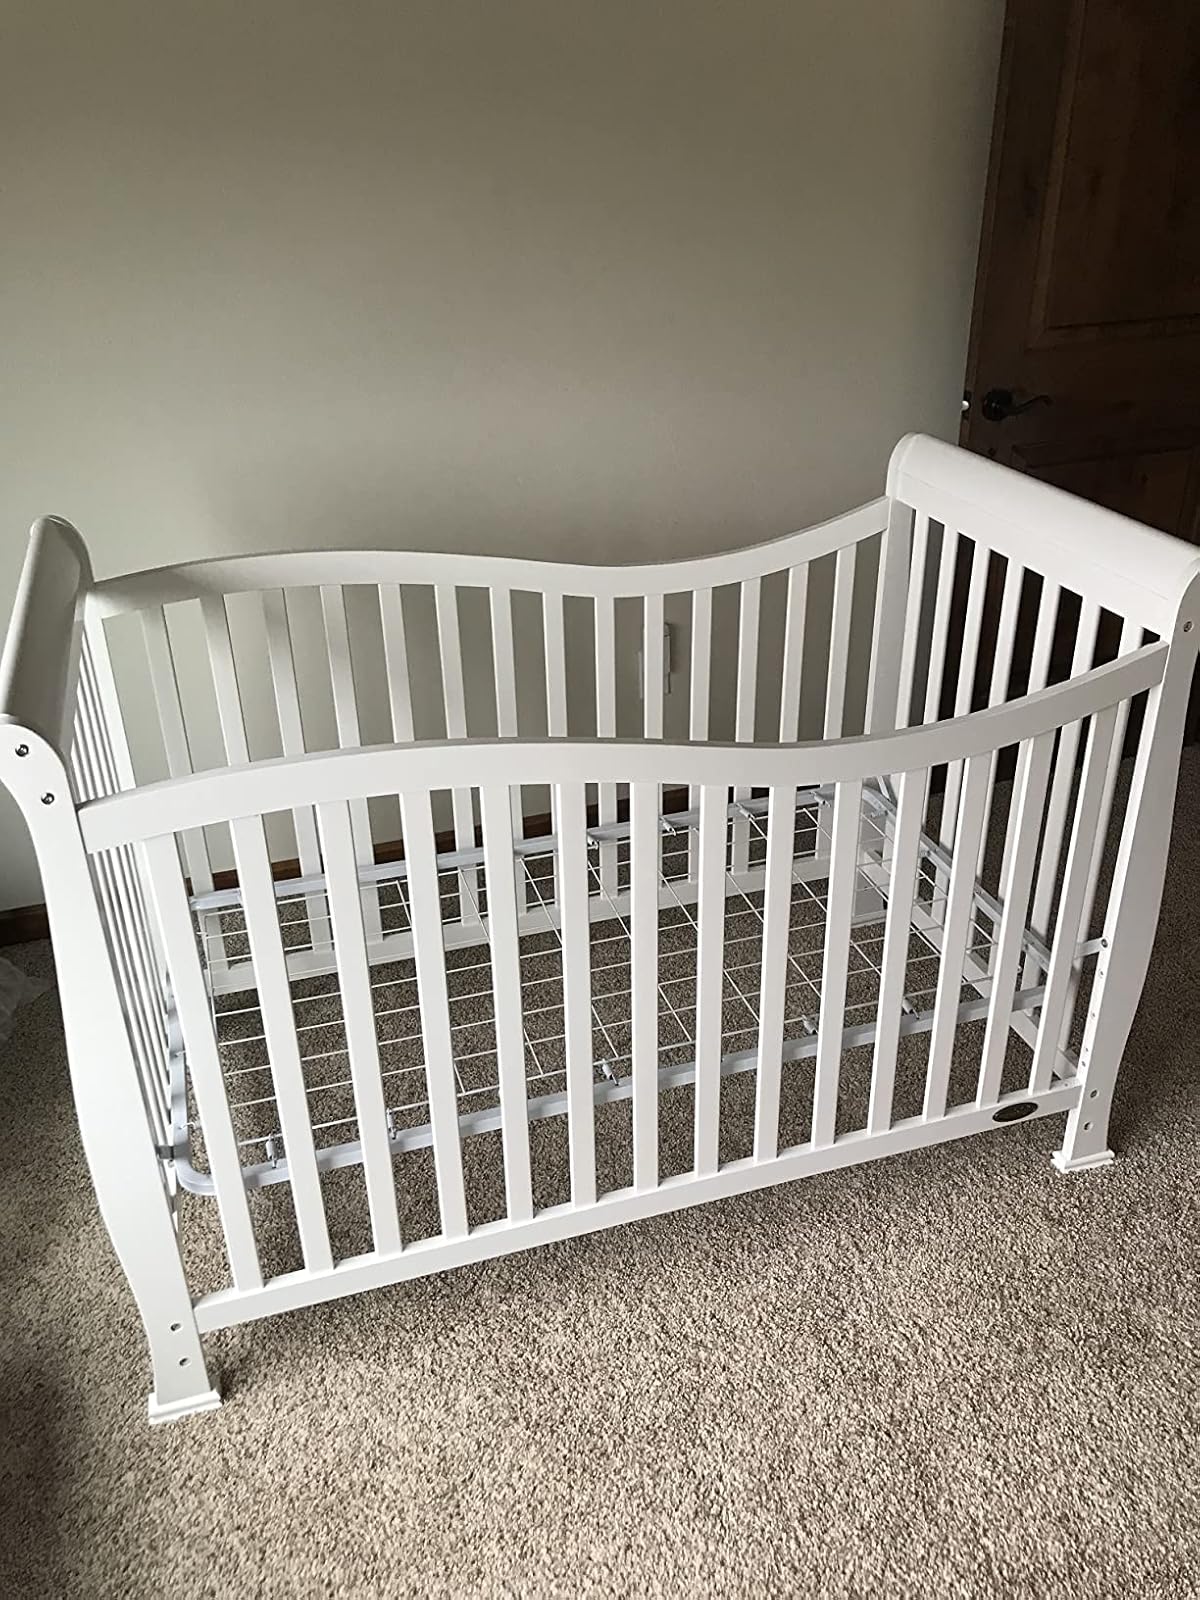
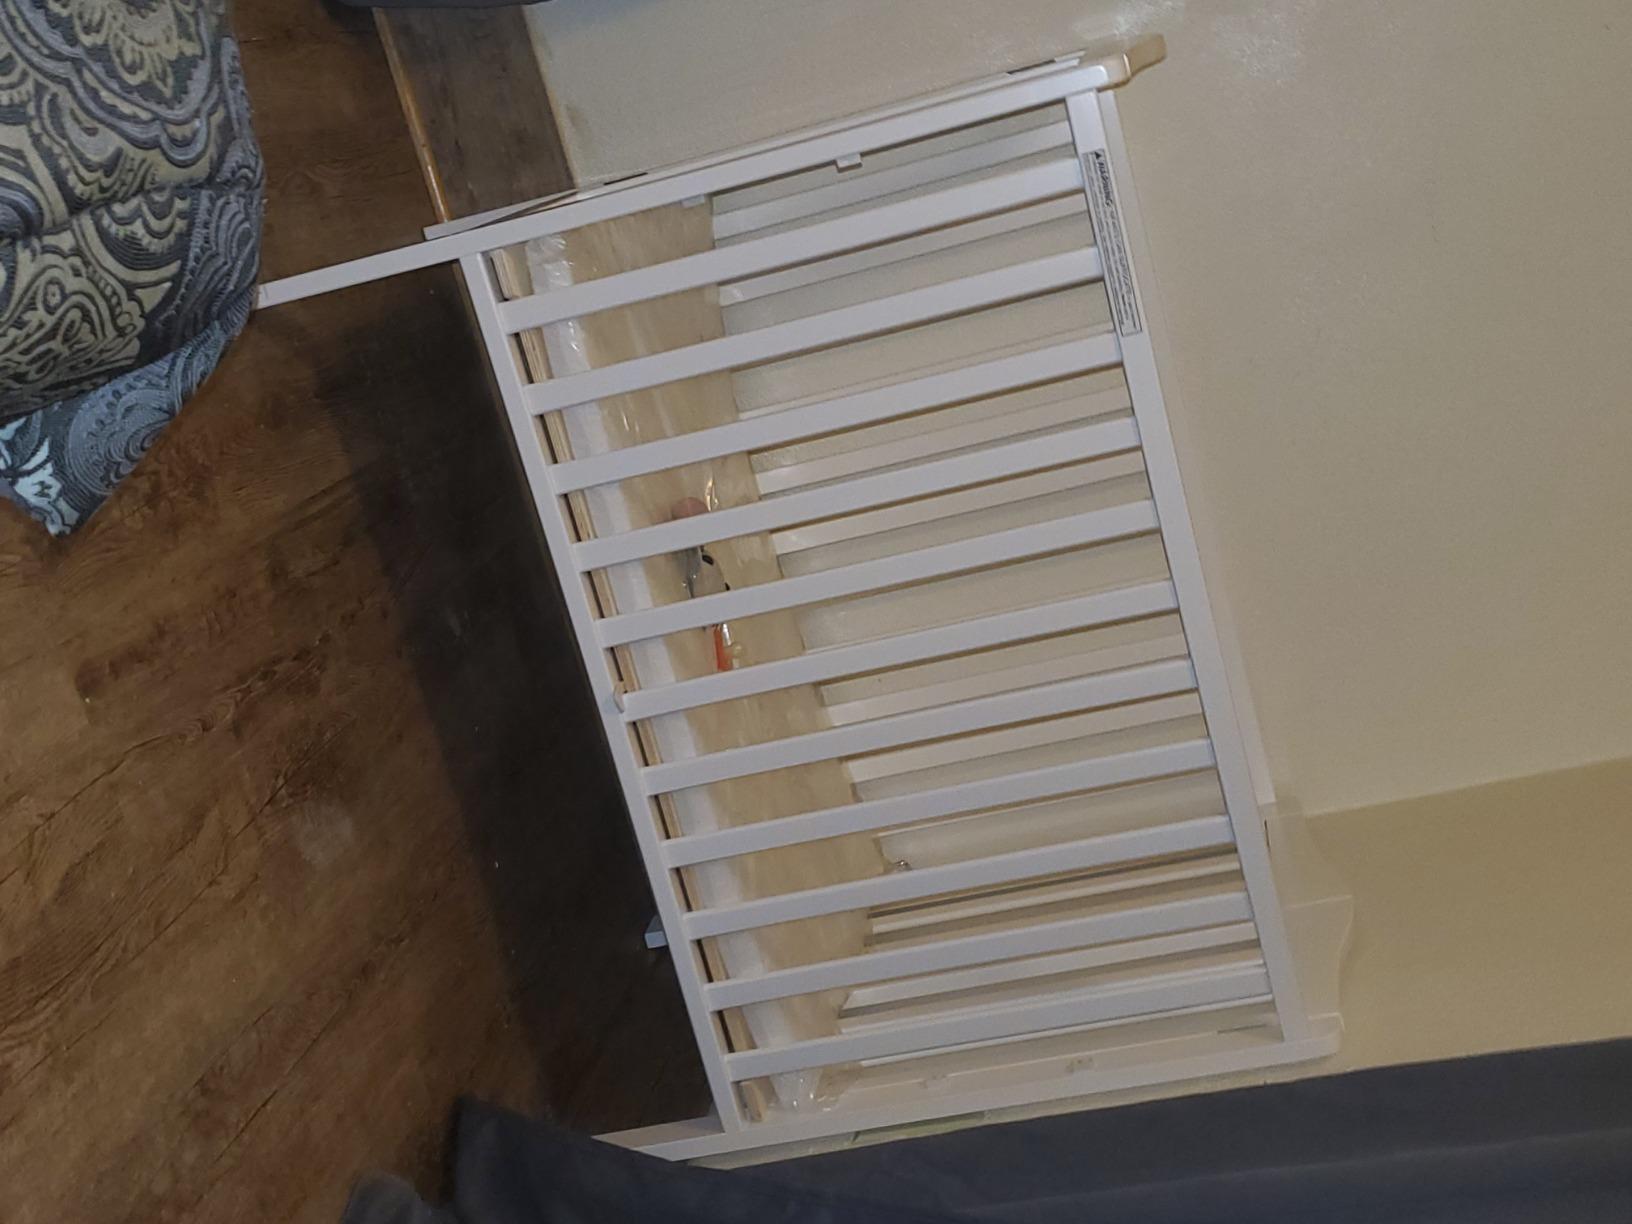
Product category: products_crib
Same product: no